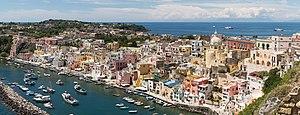
Procida est une île et une commune italienne d'environ 10 400 habitants, appartenant à la ville métropolitaine de Naples, en Campanie, dans le sud de l'Italie.